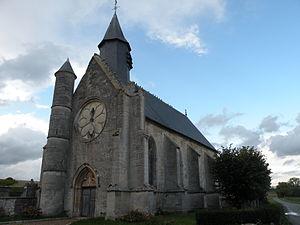
chantrerie de Silly-Tillard
Silly-Tillard est une commune française située dans le département de l'Oise, en région Hauts-de-France.